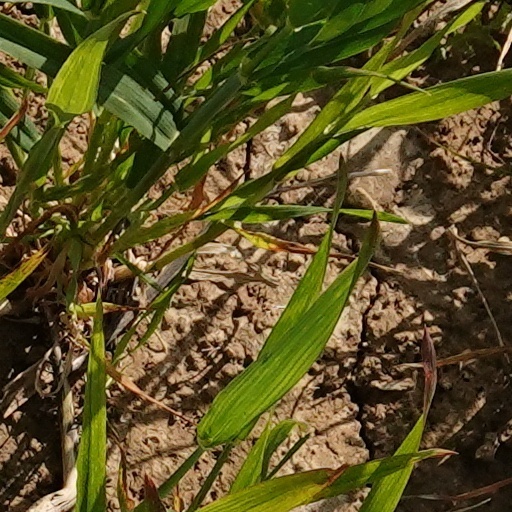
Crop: wheat